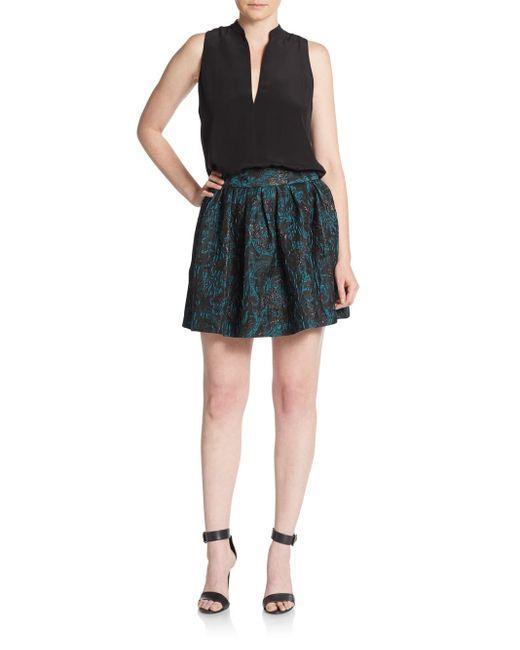
lässiger Minirock in A-Linie, meergrün oder blaugrün, geprägt mit Muster oder Druck, nicht strumpfhalterische Taille